List of airports in Zambia

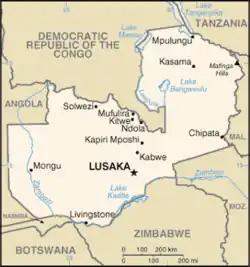
Map of Zambia

This is a list of airports in Zambia, sorted by location.